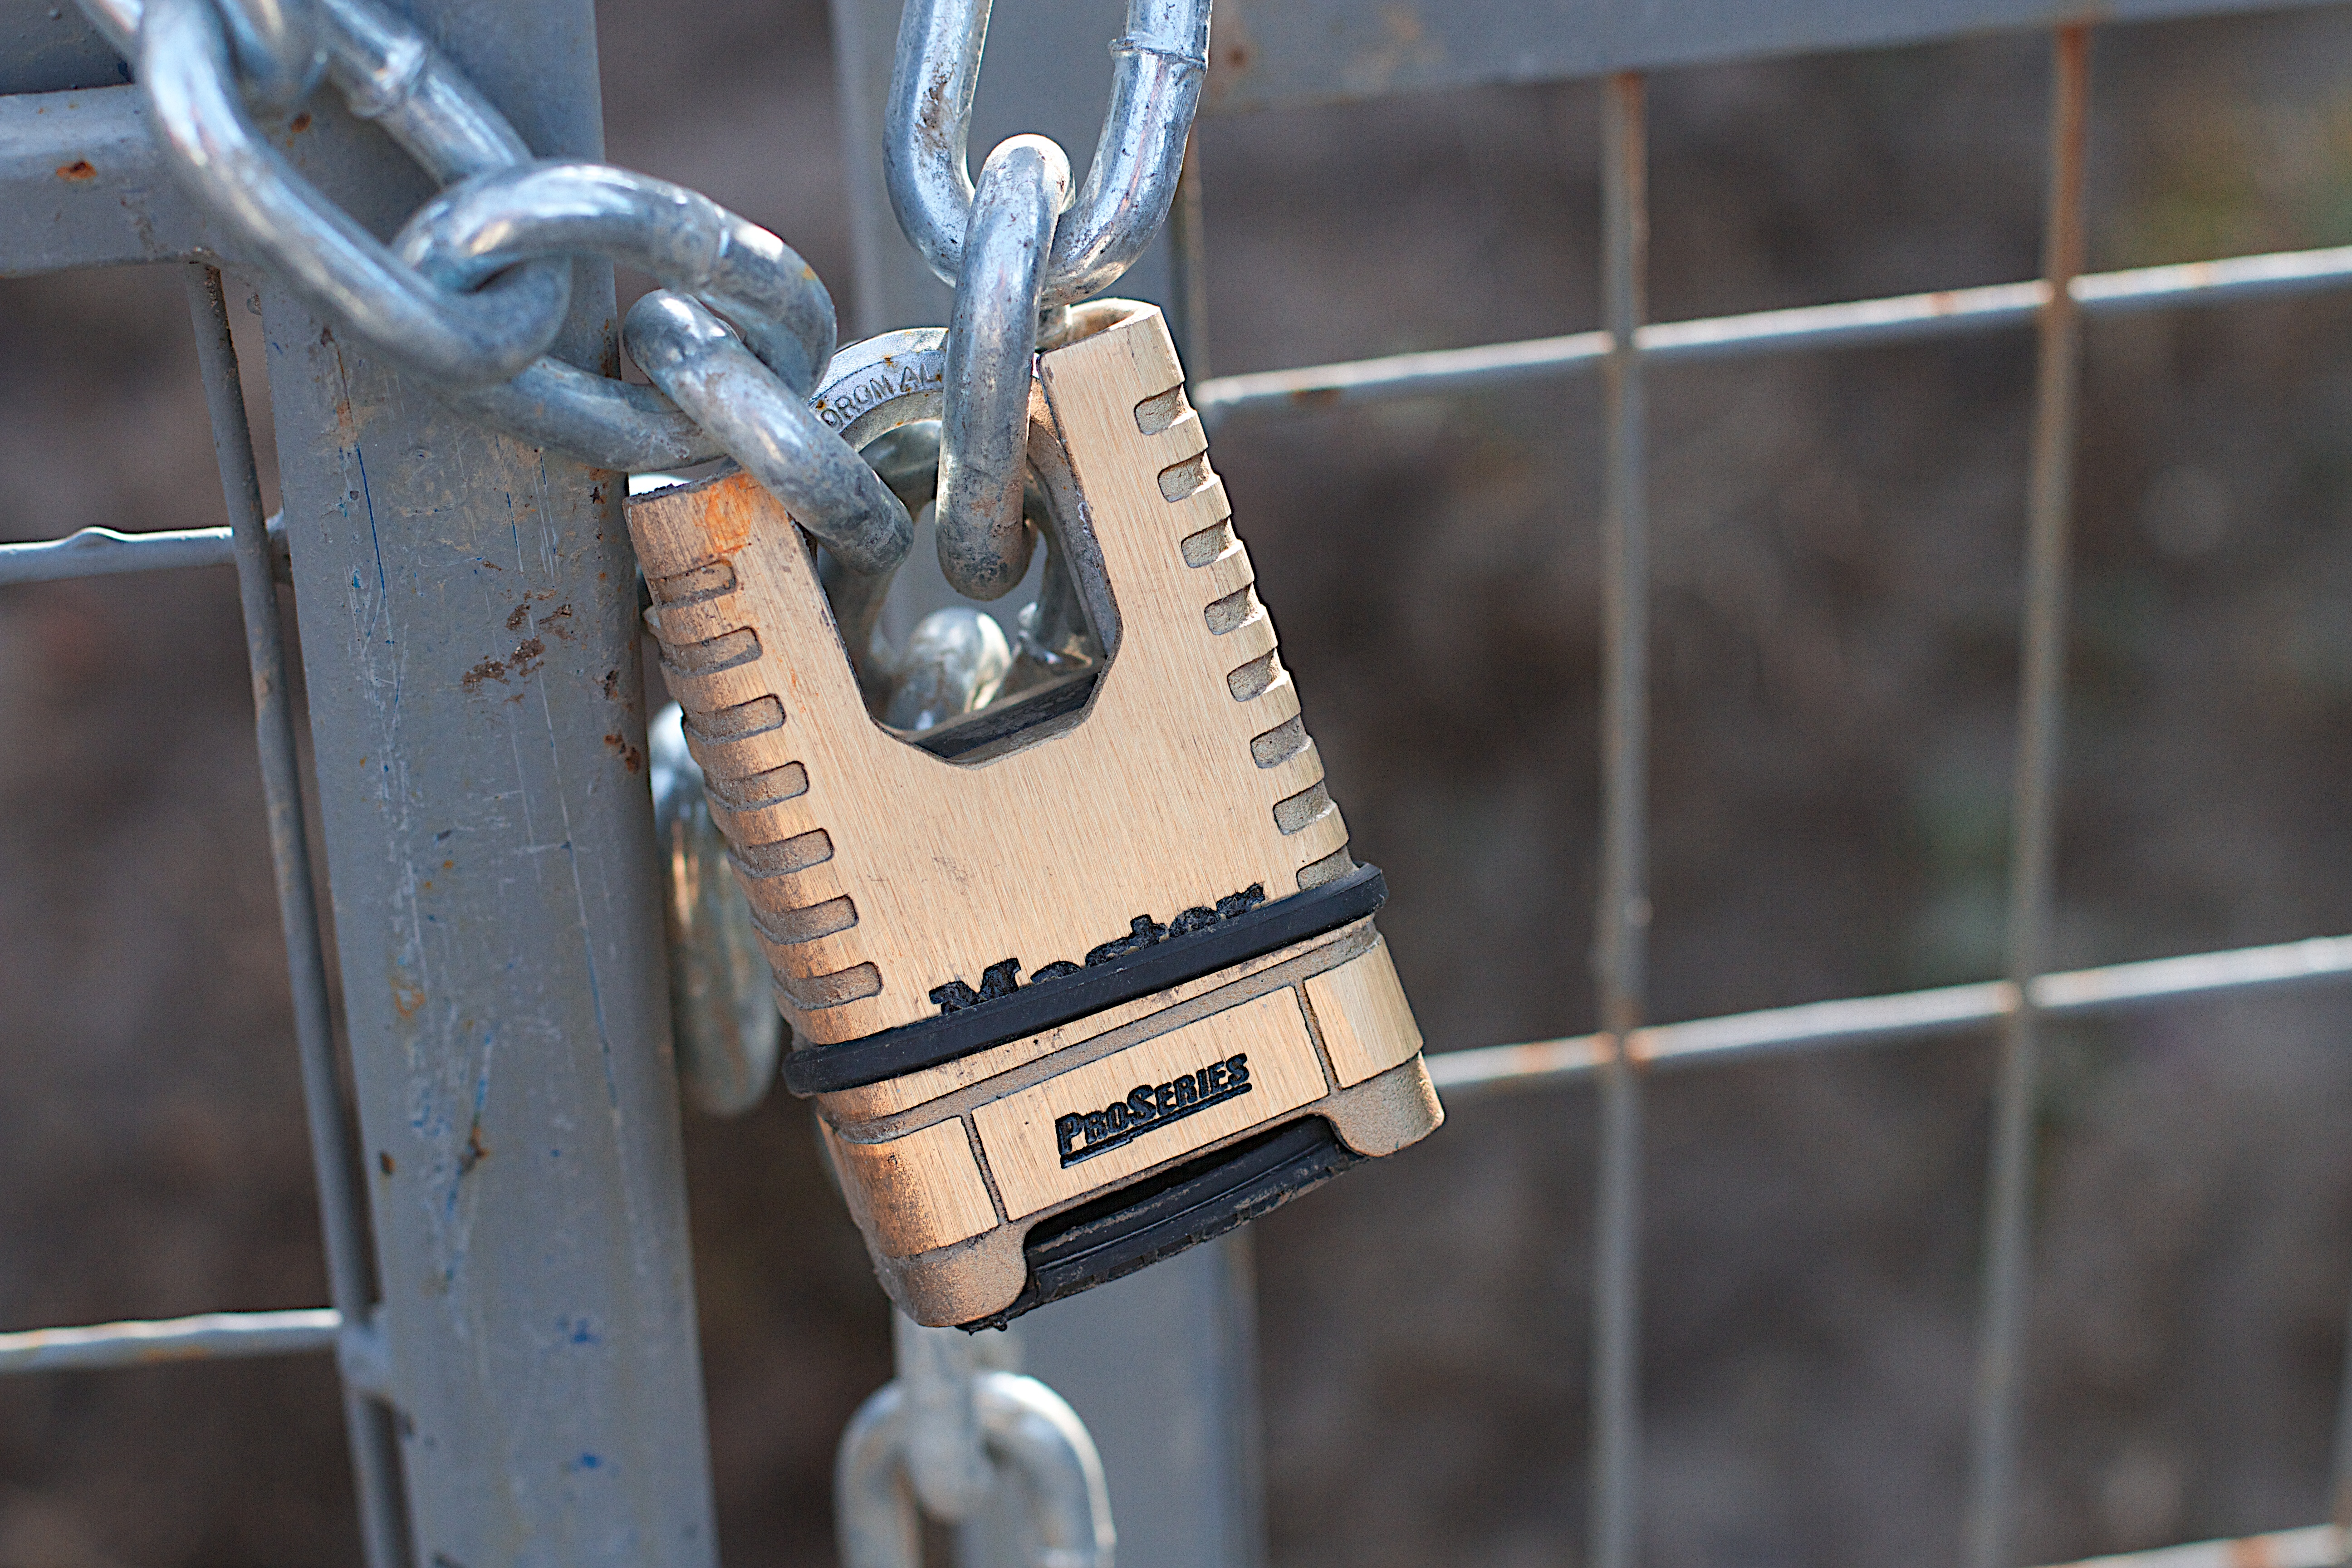
guitar, bicycle, vehicle, lock